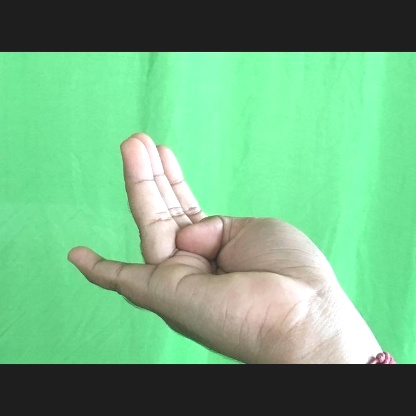
Mudra: Chaturam